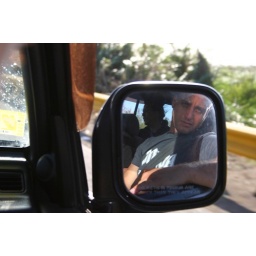
gringo in the mirror when we went in our road trip